Oak Hill Cemetery (Birmingham, Alabama)

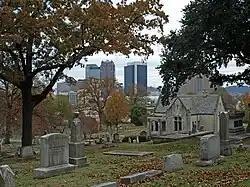
View of downtown Birmingham from Oak Hill Cemetery

Oak Hill Cemetery, located just north of downtown, is Birmingham, Alabama's oldest cemetery. Originally on the estate of James M. Ware, it was already a burial ground by April 1869 when it served as the resting place for the infant daughter of future mayor Robert H. Henley. It was marked as "City Cemetery" on the original plats for Birmingham laid out by the Elyton Land Company and was formally sold to the city on December 29, 1873 for the sum of $1,073.50.